Thwaites Glacier

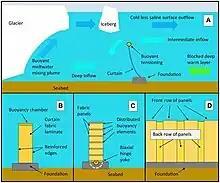
Diagram of a proposed "curtain".

The authors estimated this project would take a decade to construct, at $40–80 billion initial cost, while the ongoing maintenance would cost $1–2 billion a year. Yet, a single seawall capable of protecting the entire New York City may cost twice as much on its own, and the global costs of adaptation to sea level rise caused by the glaciers' collapse are estimated to reach $40 billion annually: The authors also suggested that their proposal would be competitive with the other climate engineering proposals like stratospheric aerosol injection (SAI) or carbon dioxide removal (CDR), as while those would stop a much larger spectrum of climate change impacts, their estimated annual costs range from $7–70 billion for SAI to $160–4500 billion for CDR powerful enough to help meet the Paris Agreement target.